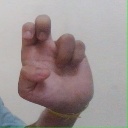
अक्षर: अ